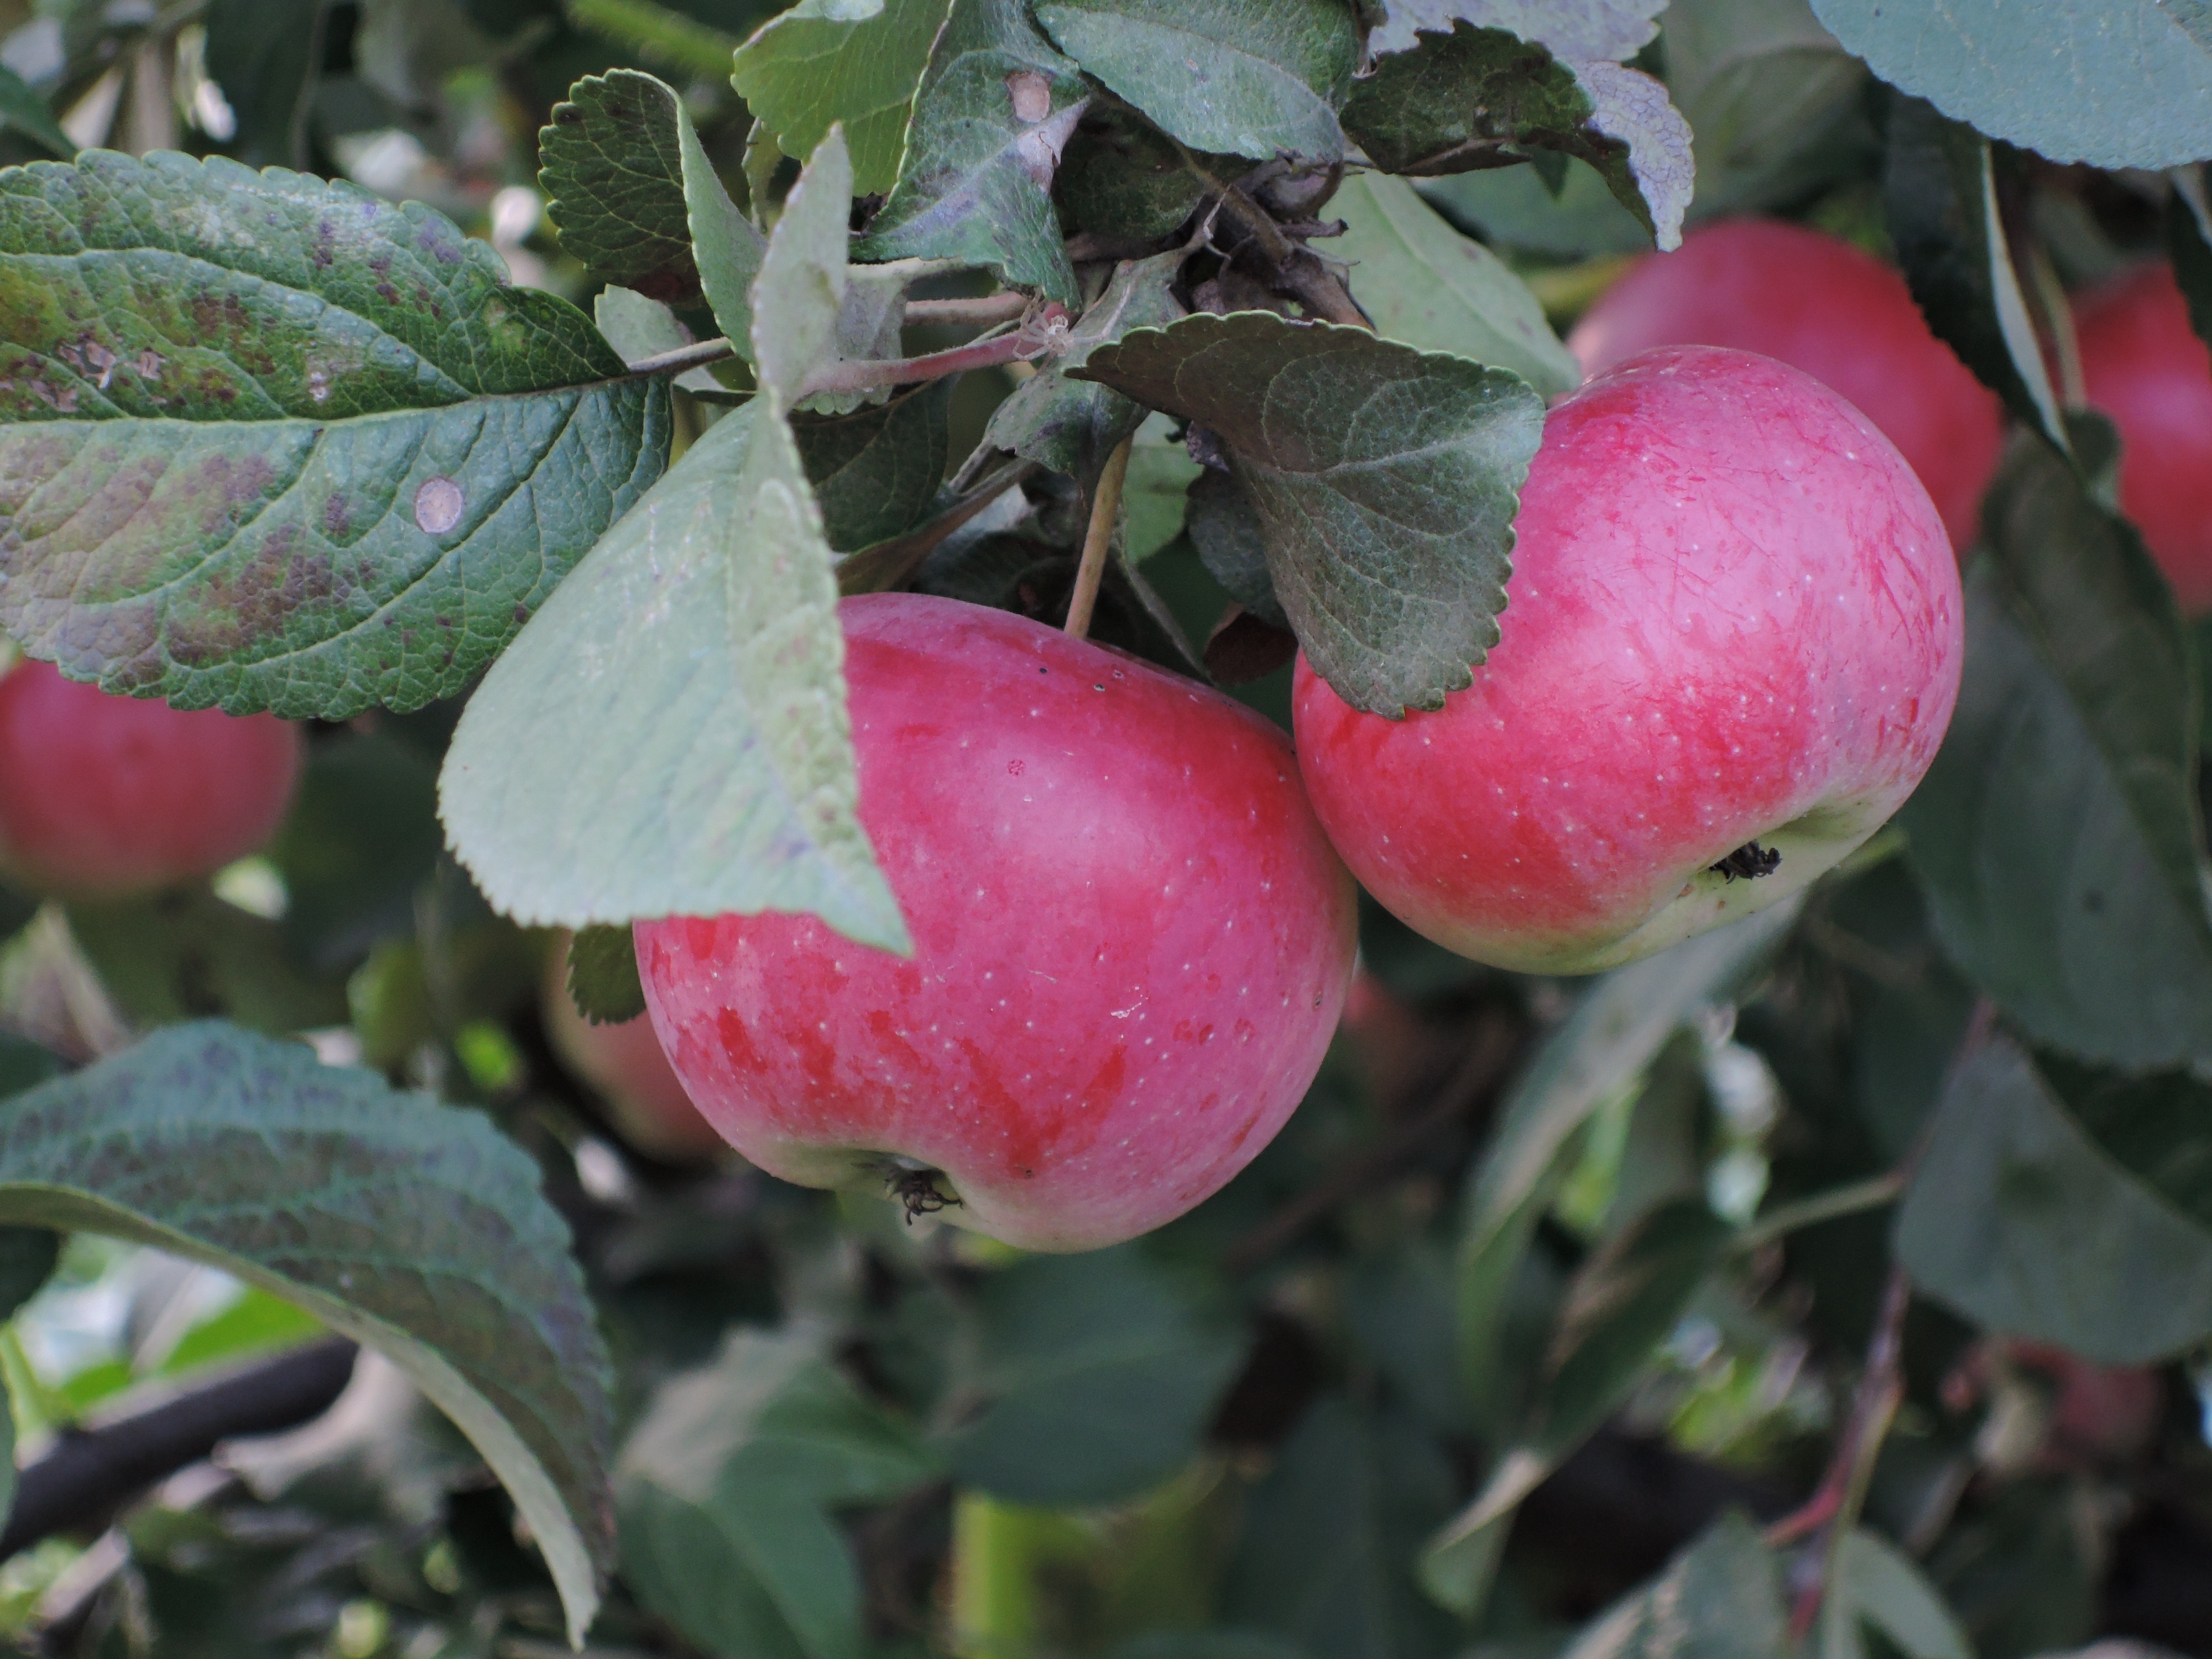
plant, fruit, flower, summer, ripe, food, harvest, produce, flora, shrub, apples, dacha, vegetable garden, flowering plant, rose family, elitexpo, land plant, the holiday season